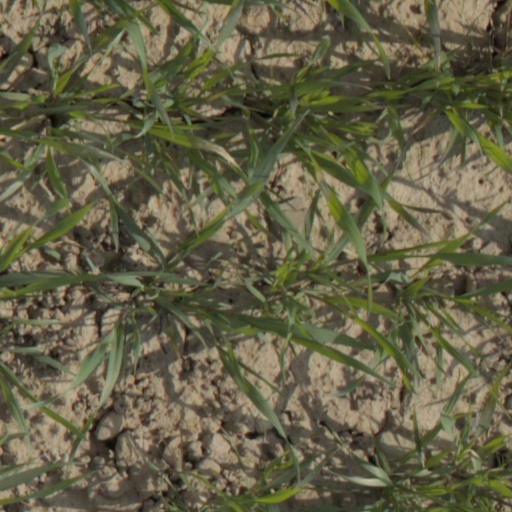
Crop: wheat